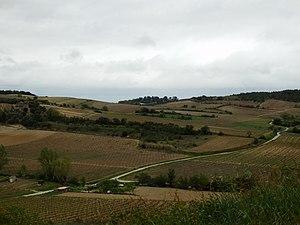
Pauligne est une commune française, située dans le département de l'Aude en région Occitanie.